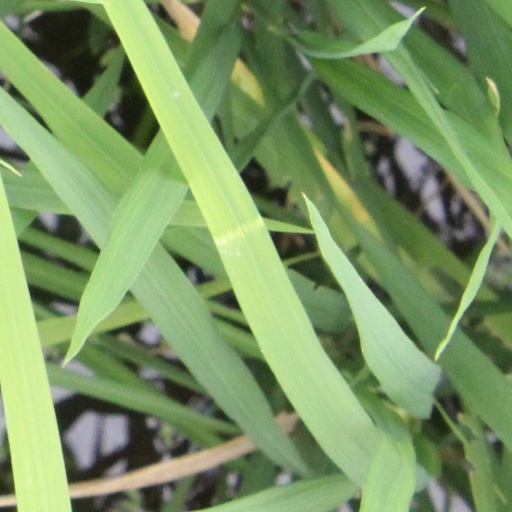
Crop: rice